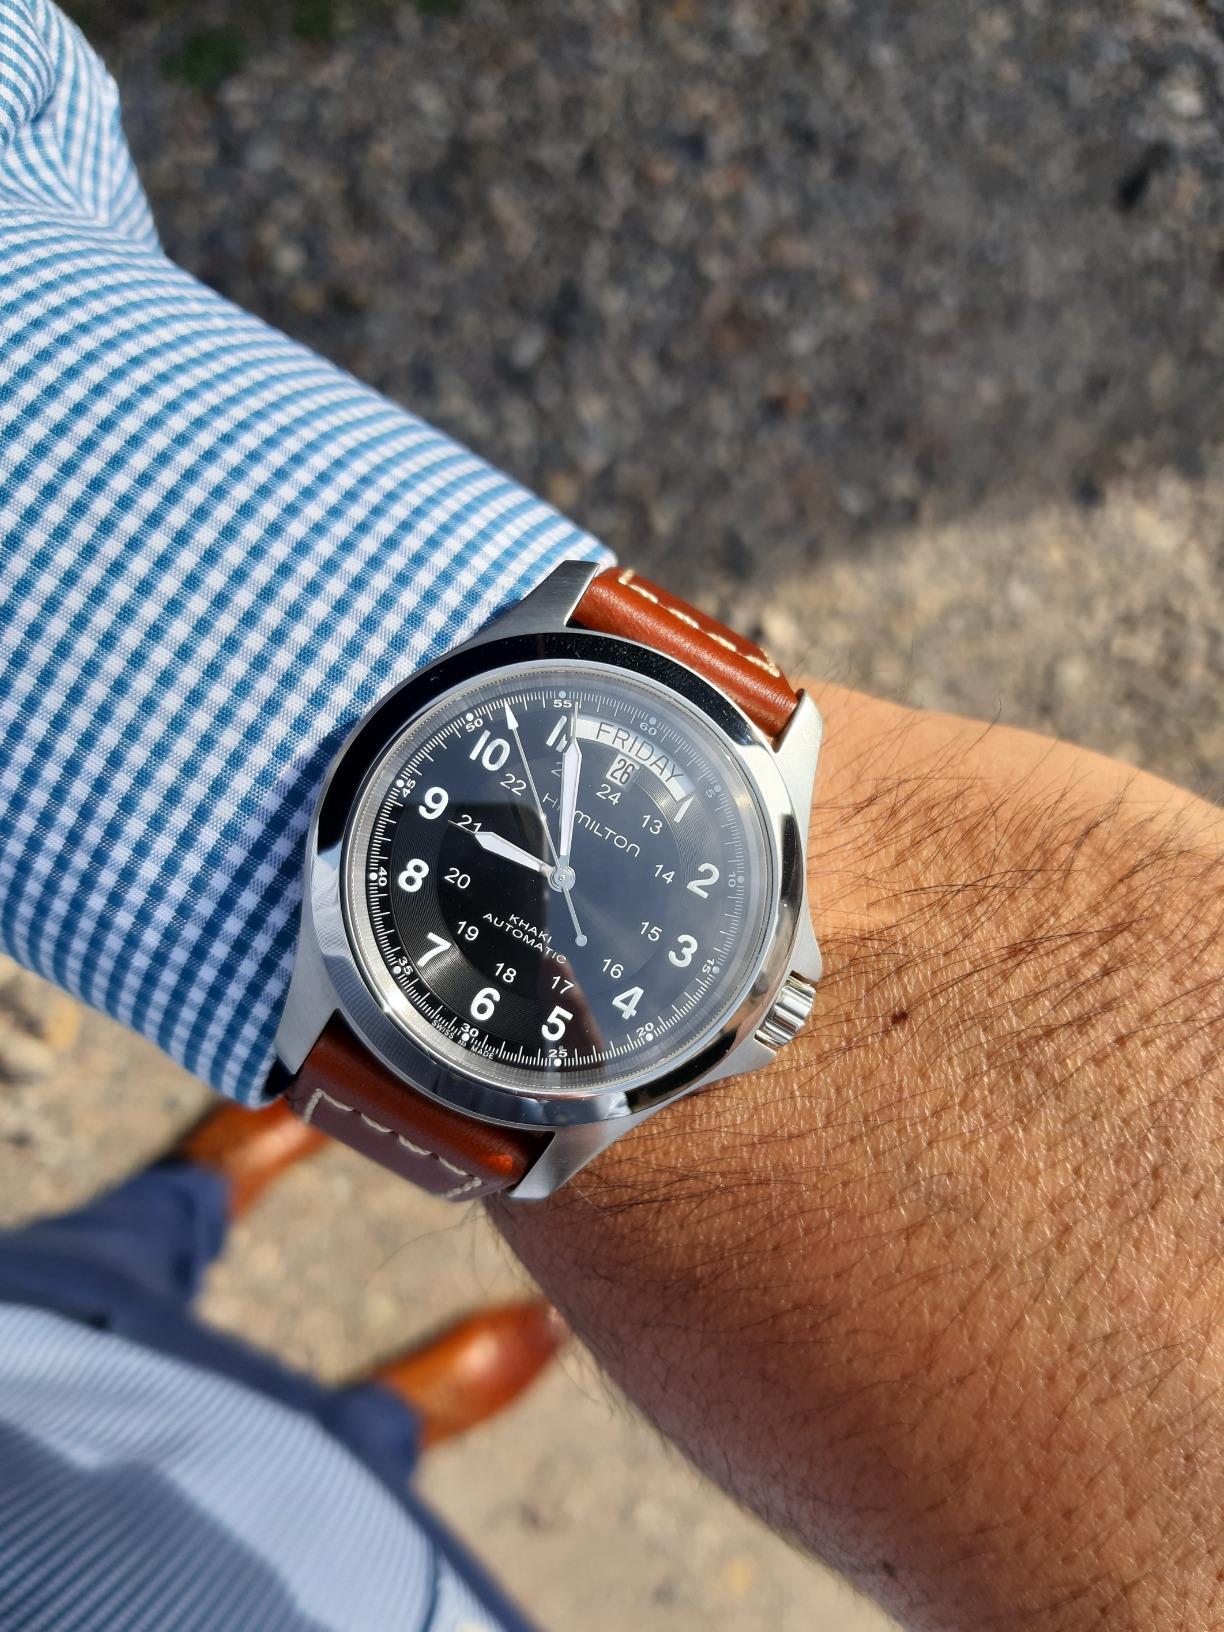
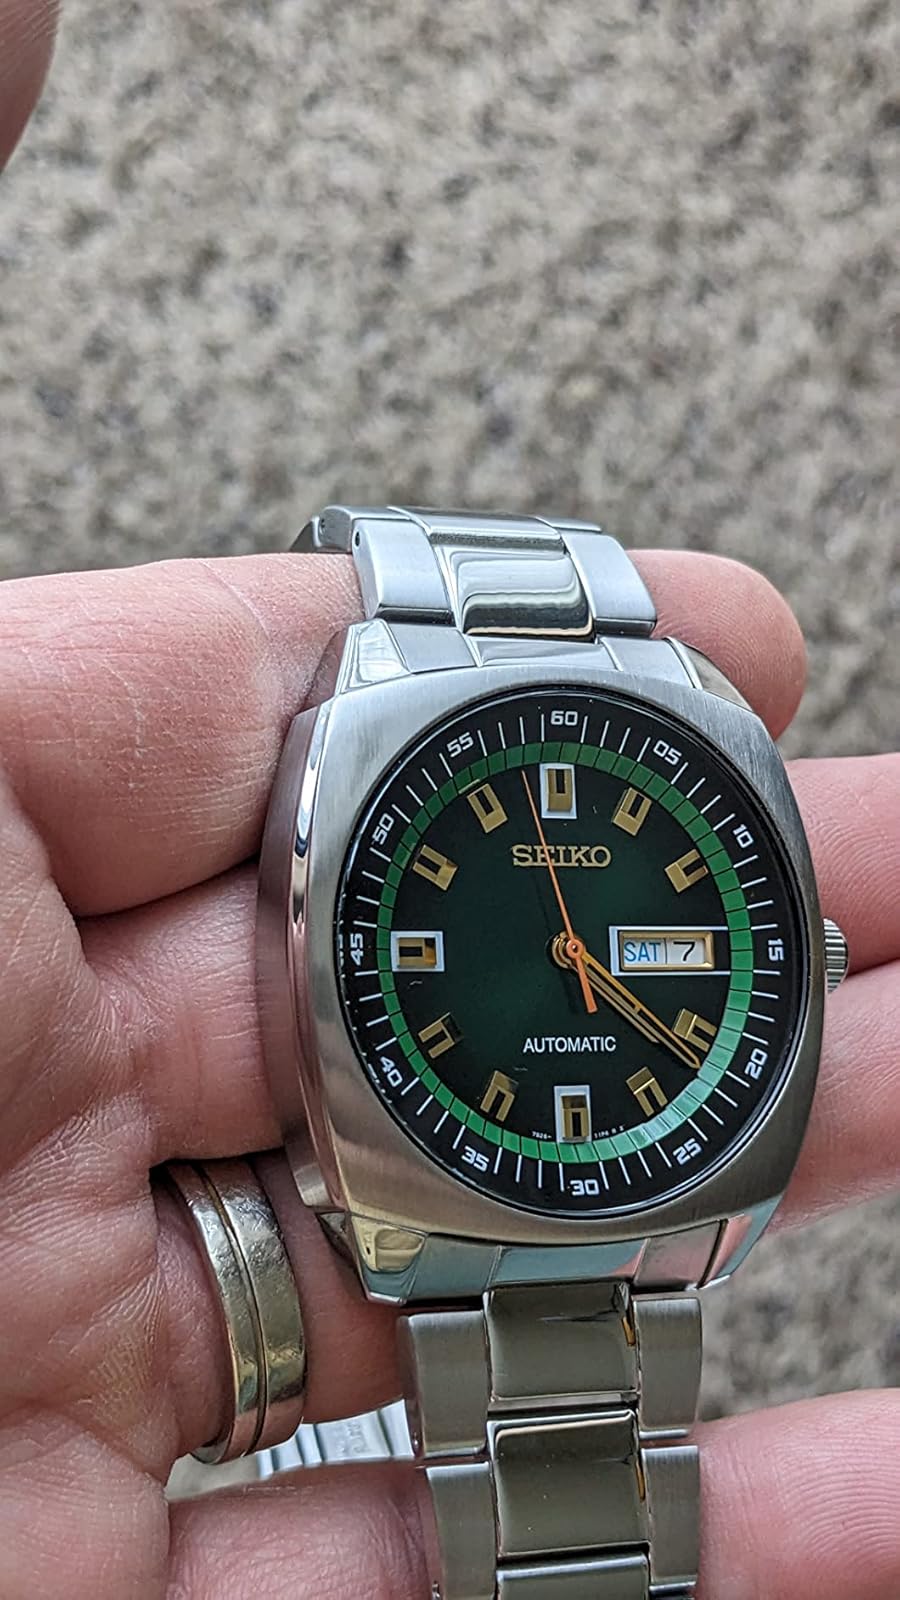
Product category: accessories_watch
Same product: no